President of Syria

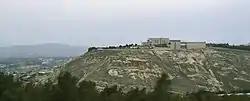

The sole candidate of the presidential referendum, Bashar al-Assad was subsequently confirmed president on 10 July 2000, with 97.29% support for his leadership. On 17 July 2000, Assad became president, succeeding his father, Hafez. In line with his role as President of Syria, he was also appointed the commander-in-chief of the Syrian Armed Forces and Regional Secretary of the Ba'ath Party. The existing personality cult portrays him as the "Young Leader" and the "Hope of the People." Drawing influence from North Korea's hereditary leadership model, official propaganda in Syria ascribed divine features to the Assad family, and reveres the Assad patriarchs as the founding fathers of modern Syria.